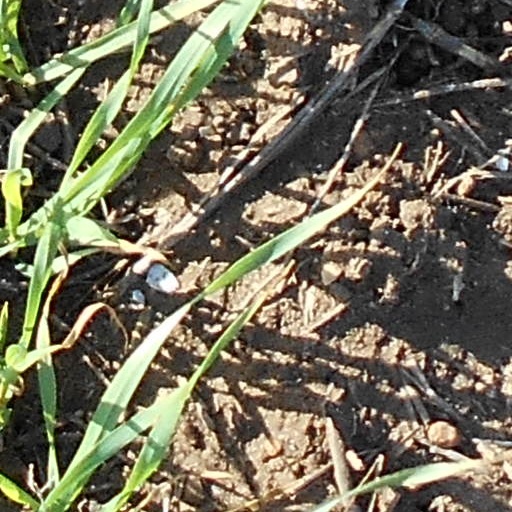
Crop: wheat